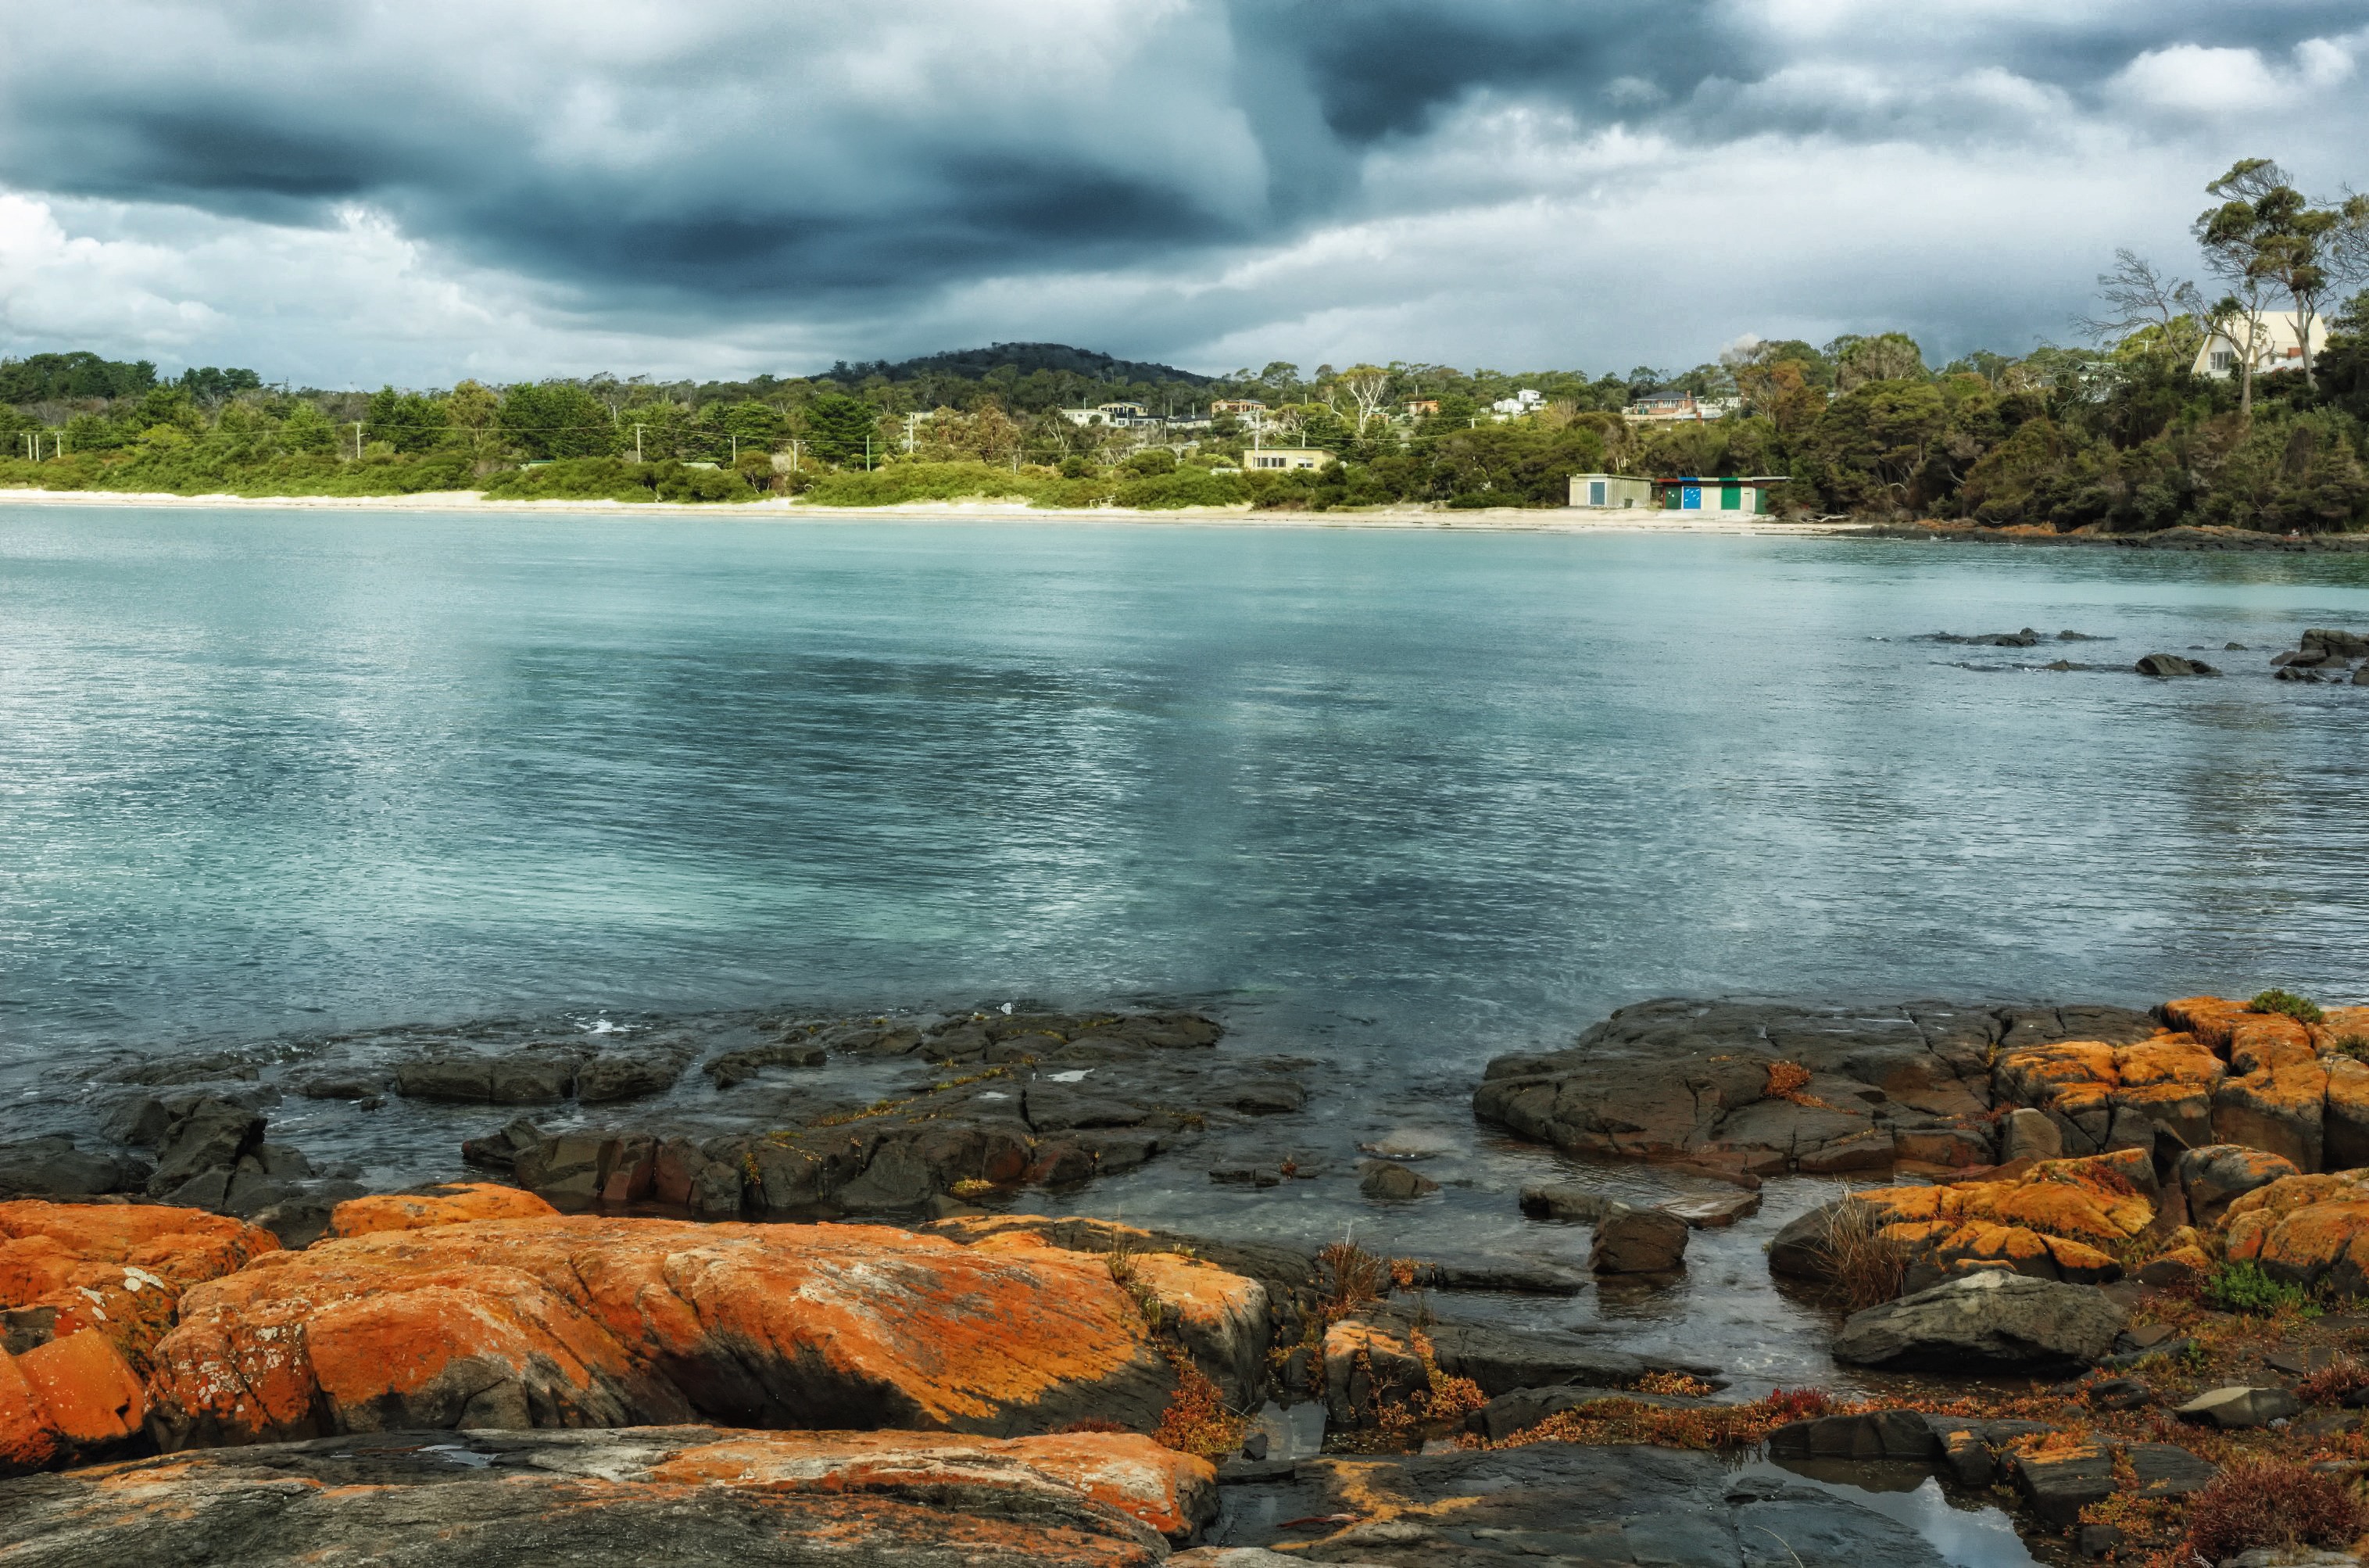
landscape, sea, coast, water, nature, rock, ocean, wilderness, cloud, shore, wave, lake, river, summer, shoreline, cove, spring, reflection, bay, harbor, rocky, body of water, trees, australia, rocks, outside, hdr, reflections, loch, tasmania, greens beach